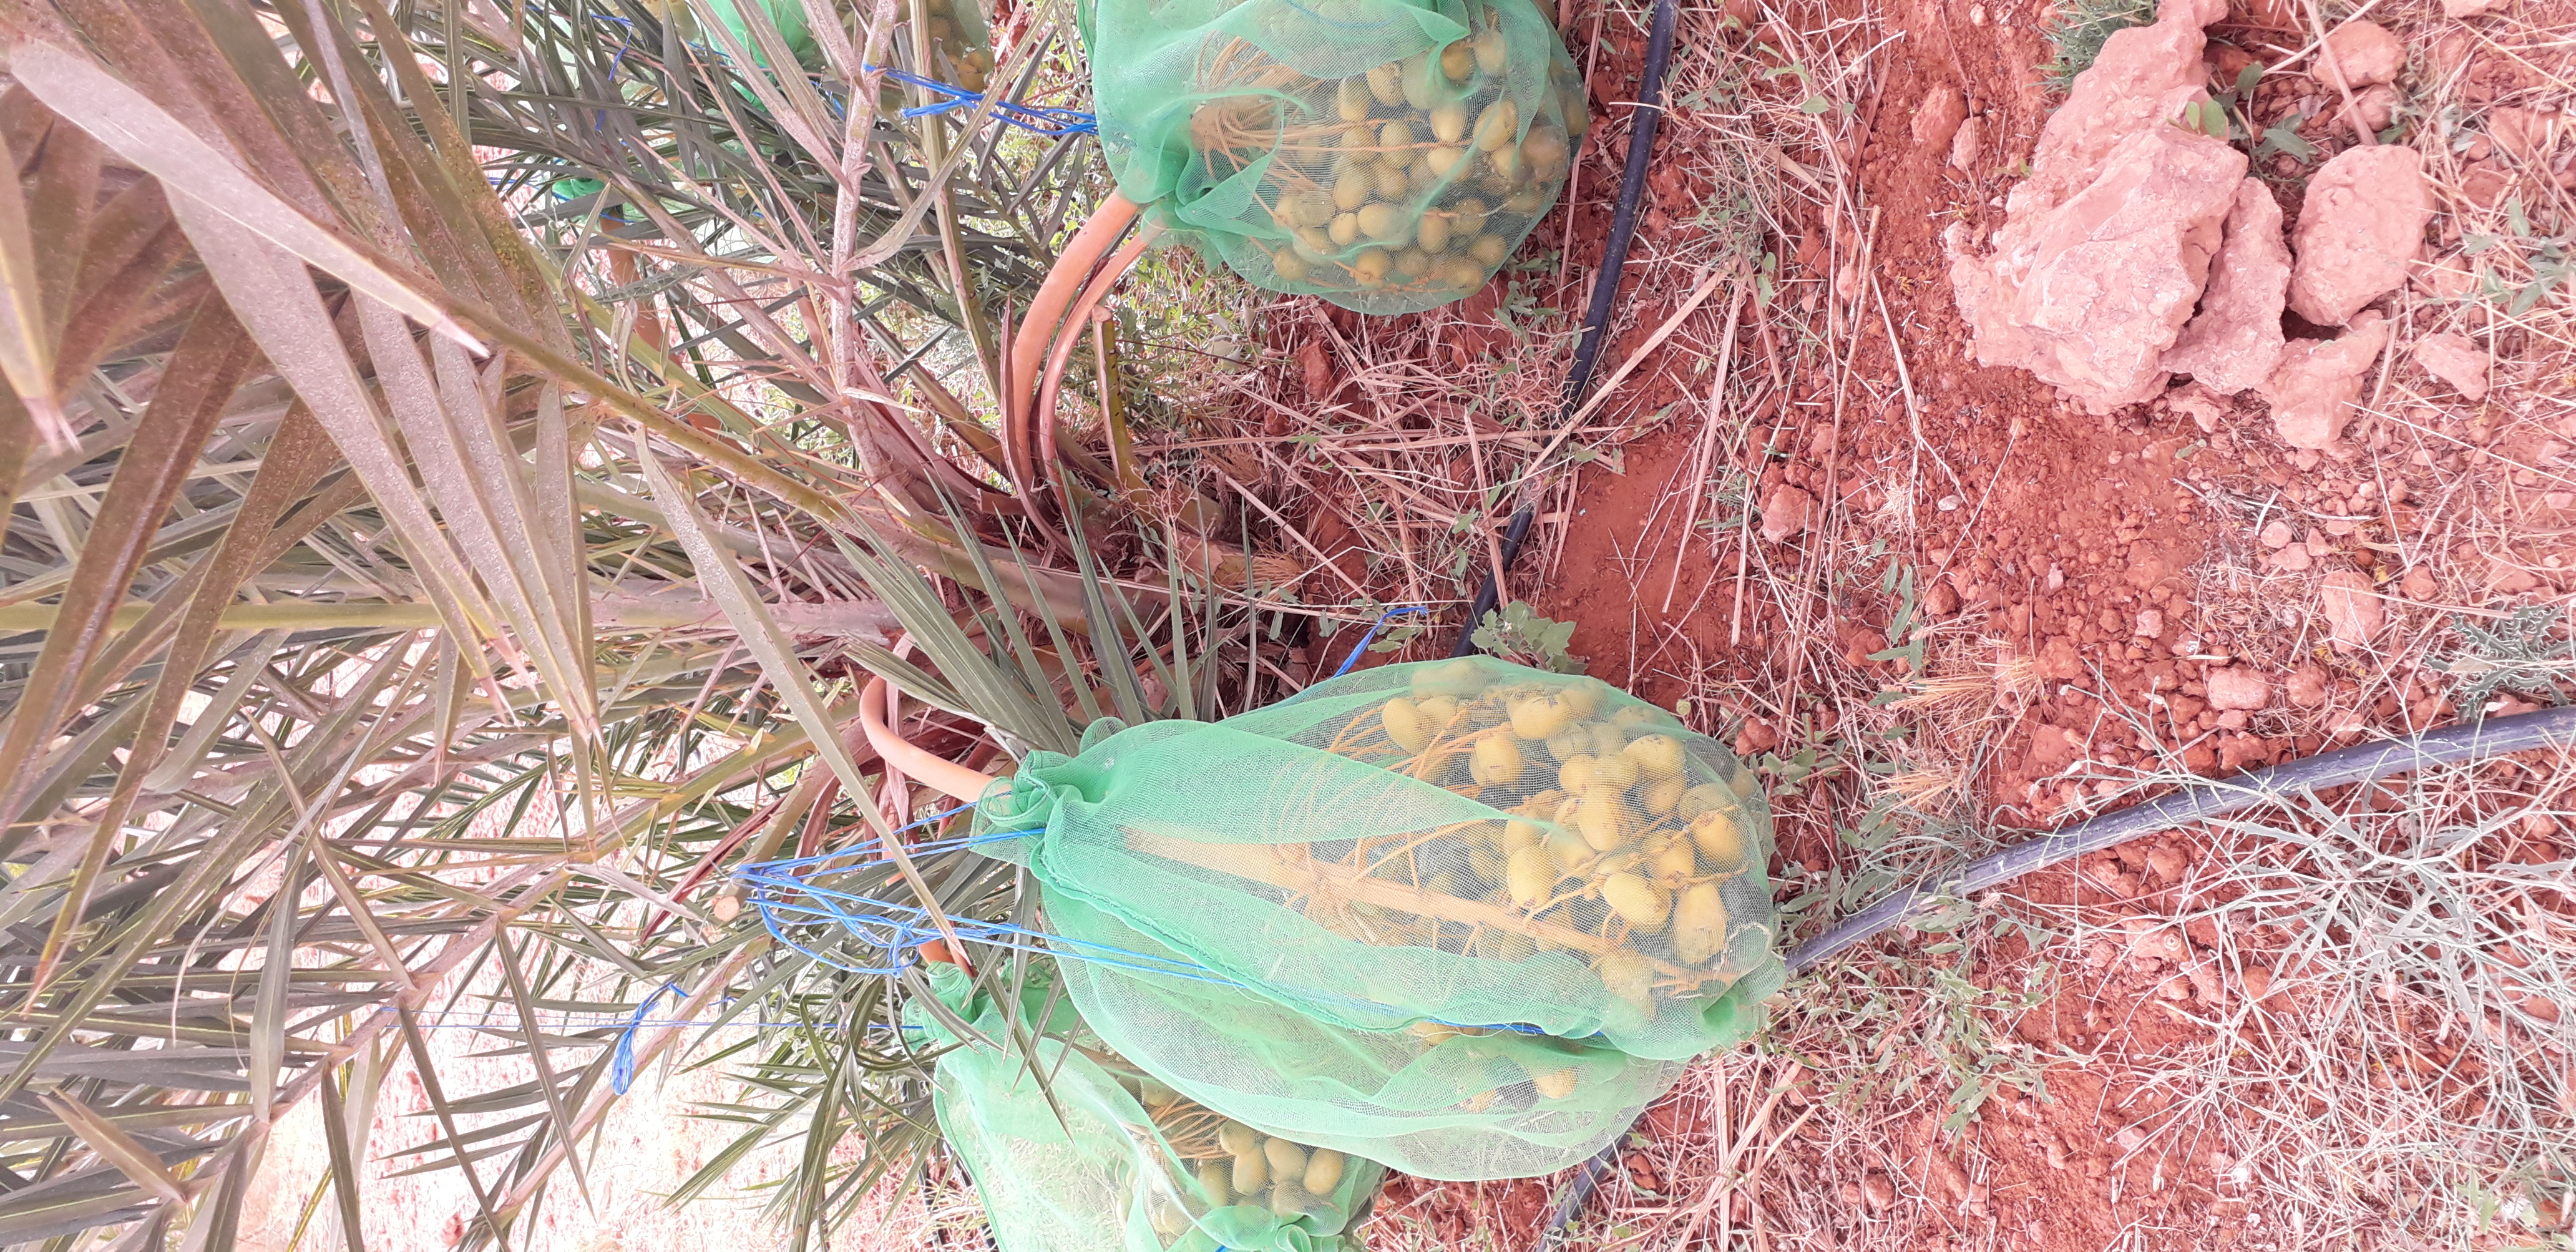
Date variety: Boufagous